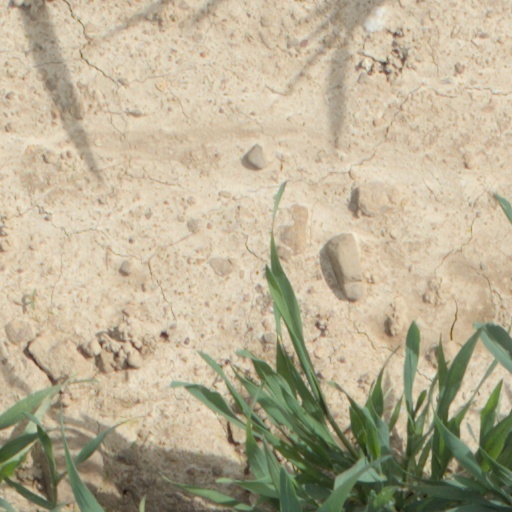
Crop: wheat